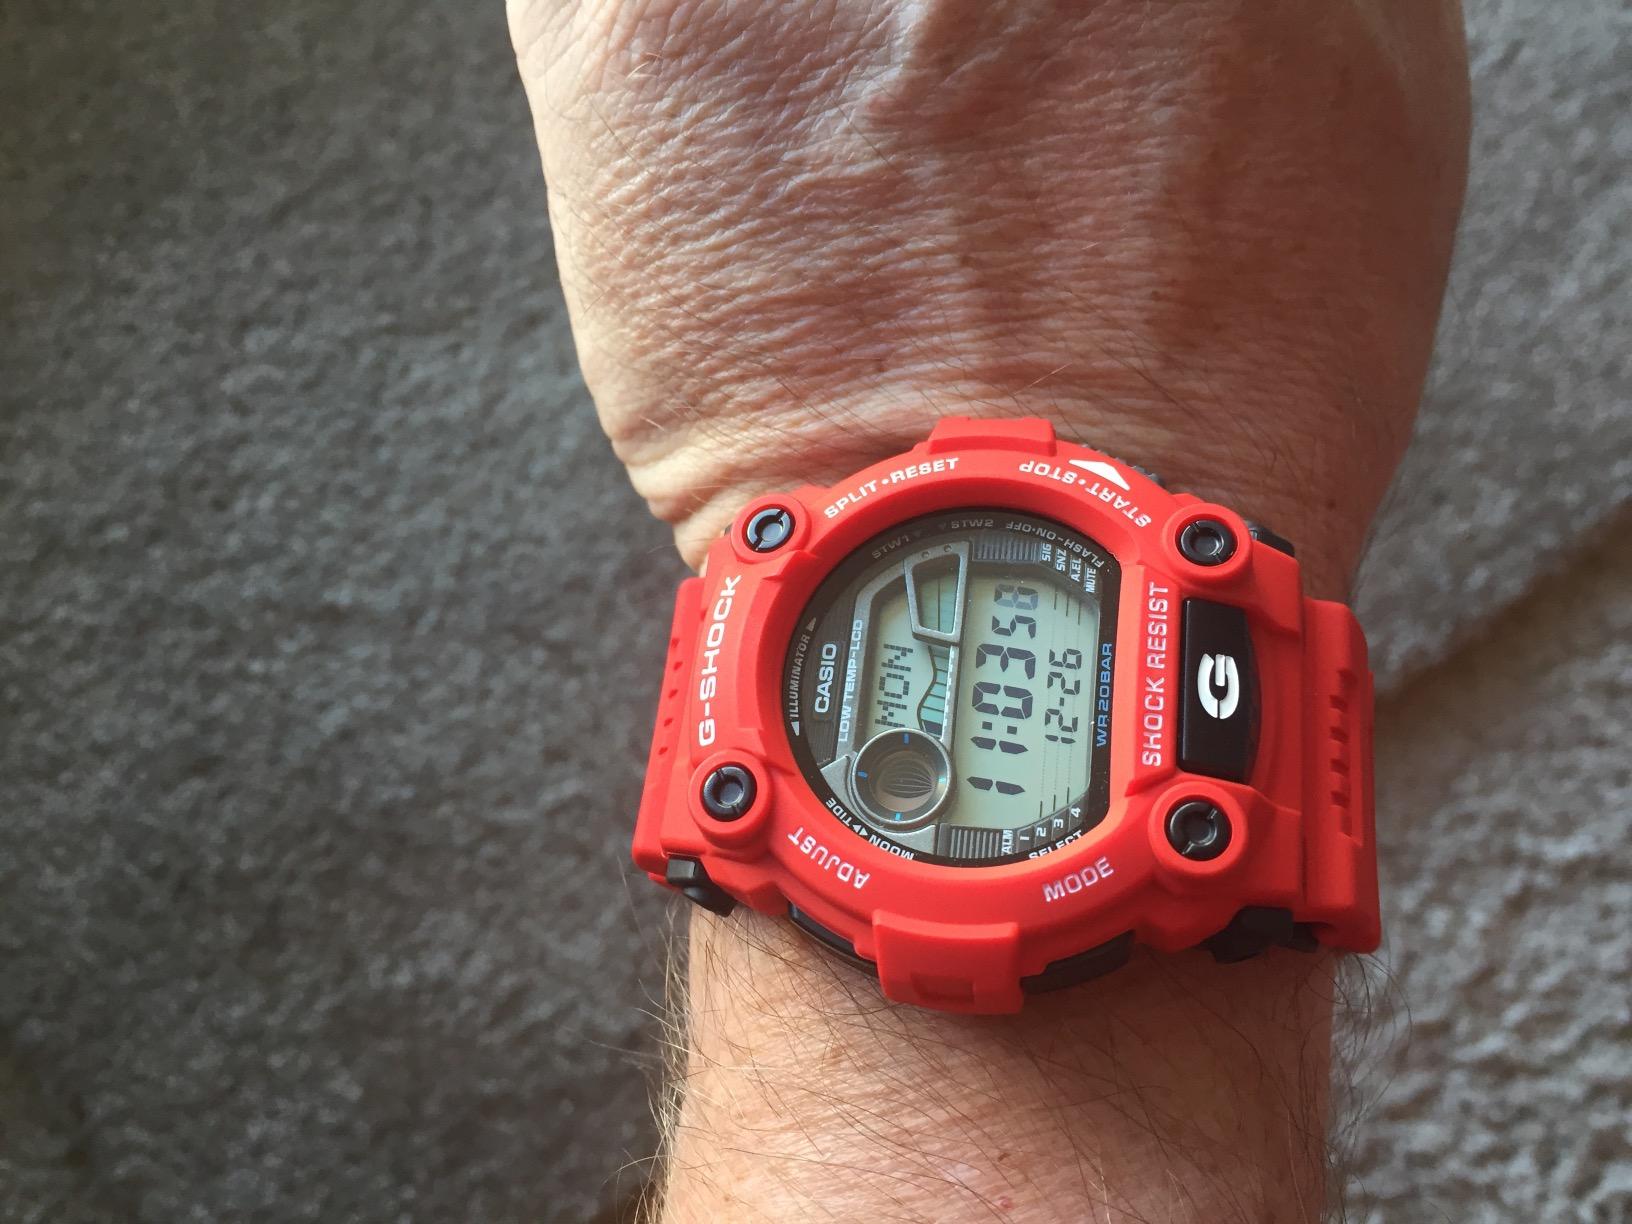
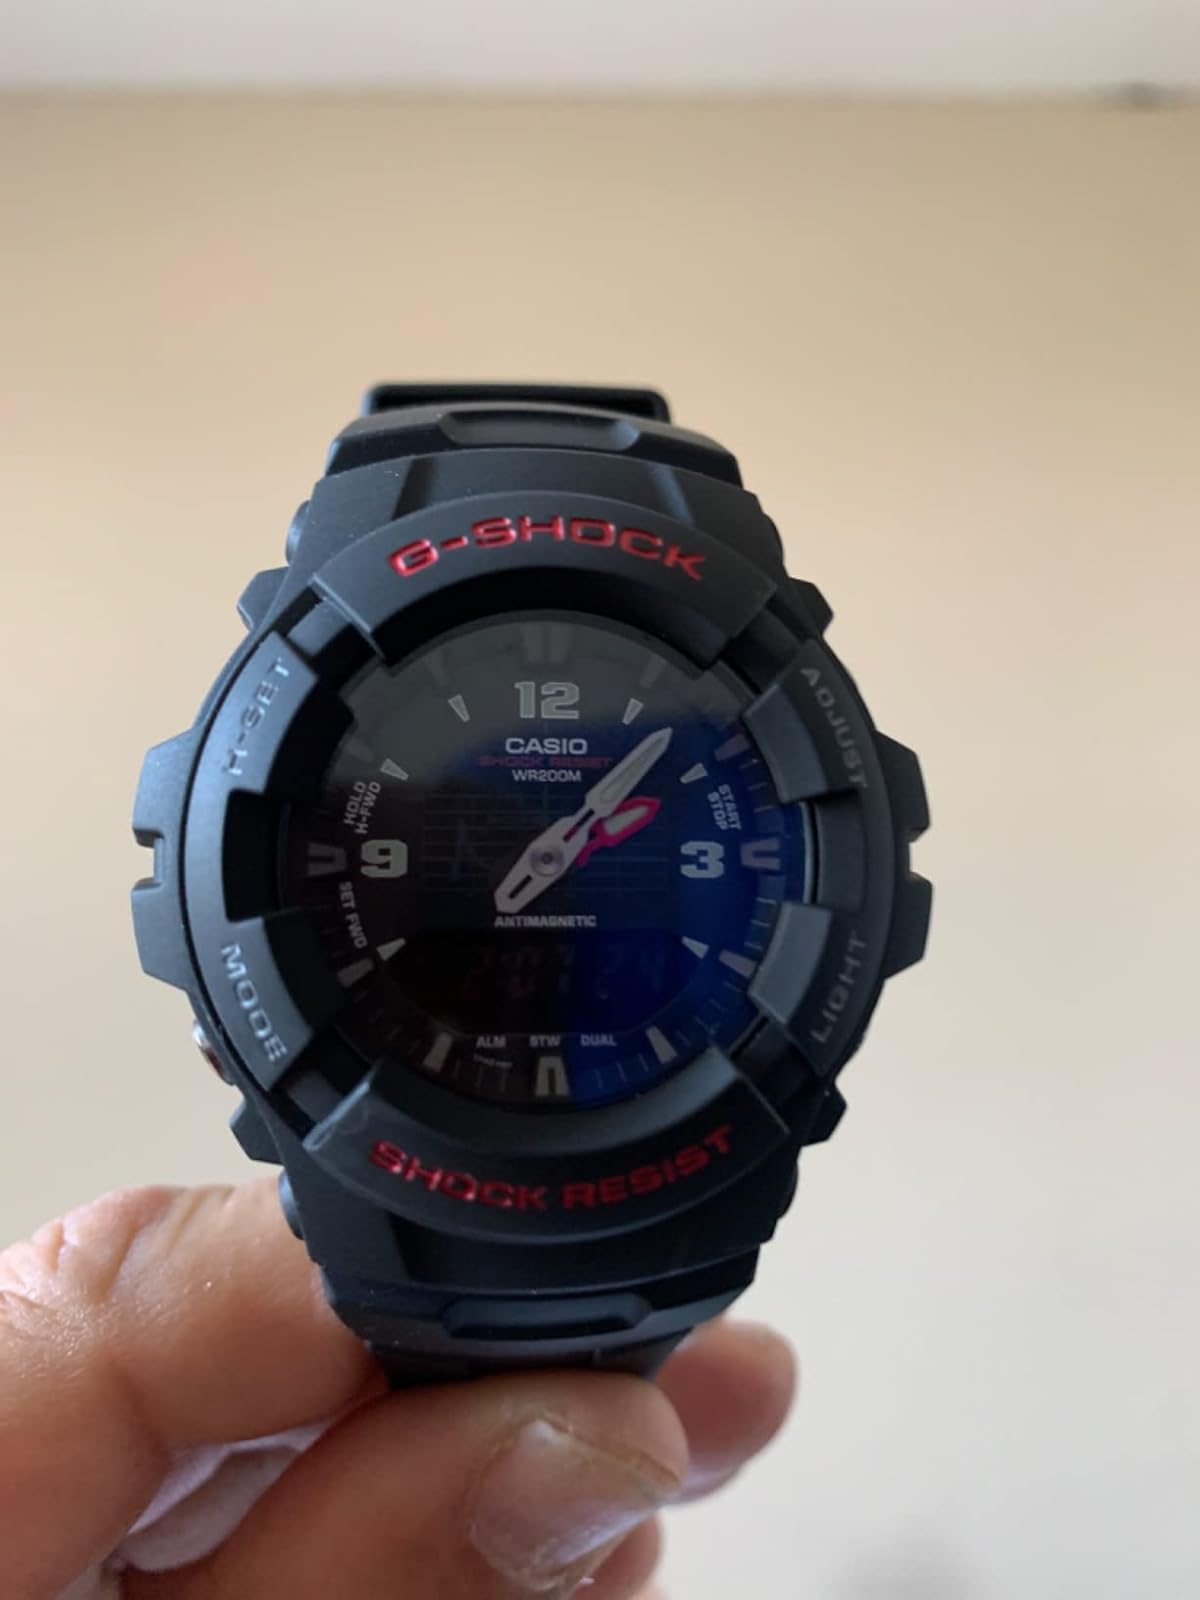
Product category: accessories_watch
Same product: no